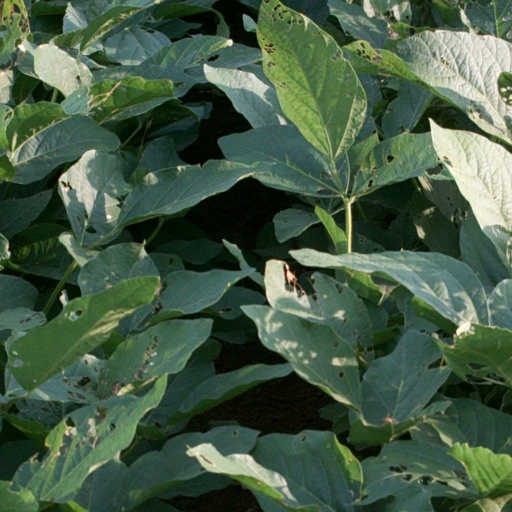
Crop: soybean